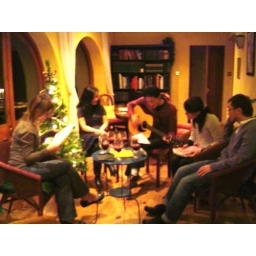
in the red house with my good friends in York